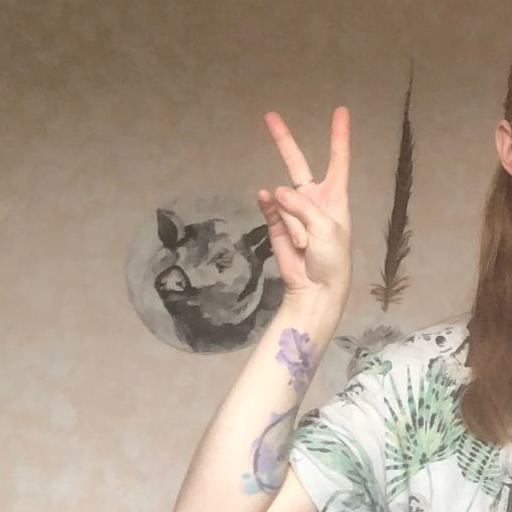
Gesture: peace